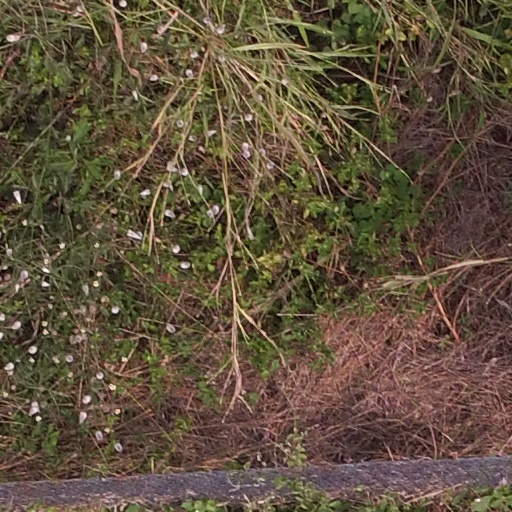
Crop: maize; corn